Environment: real
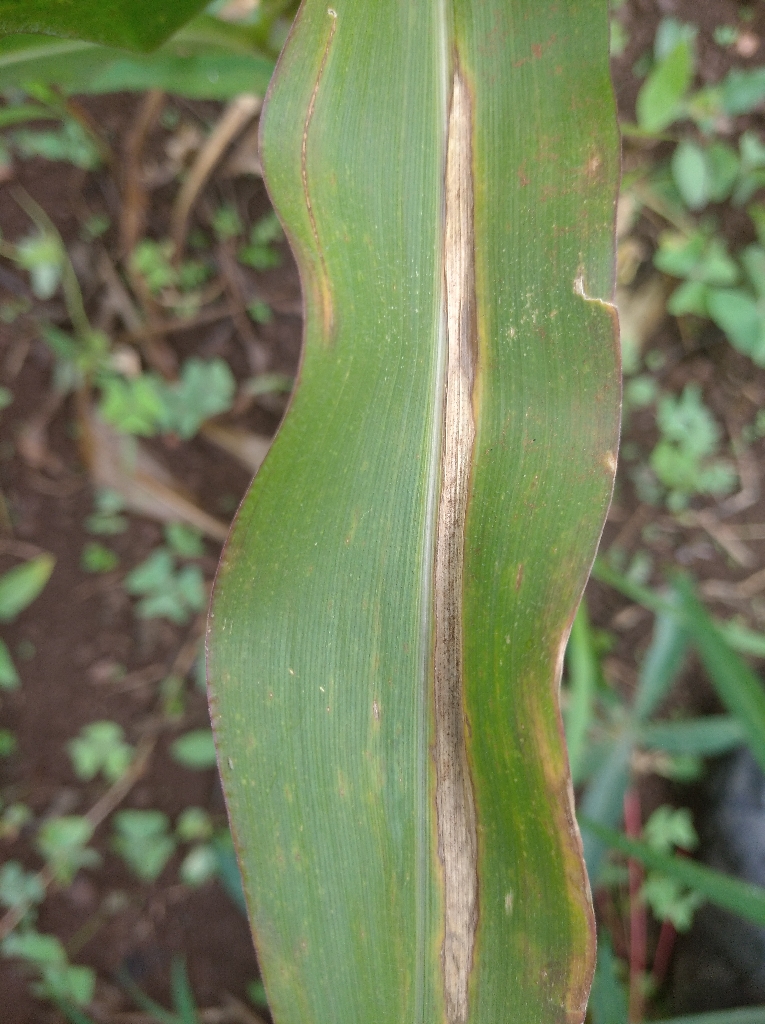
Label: northern_corn_leaf_blight